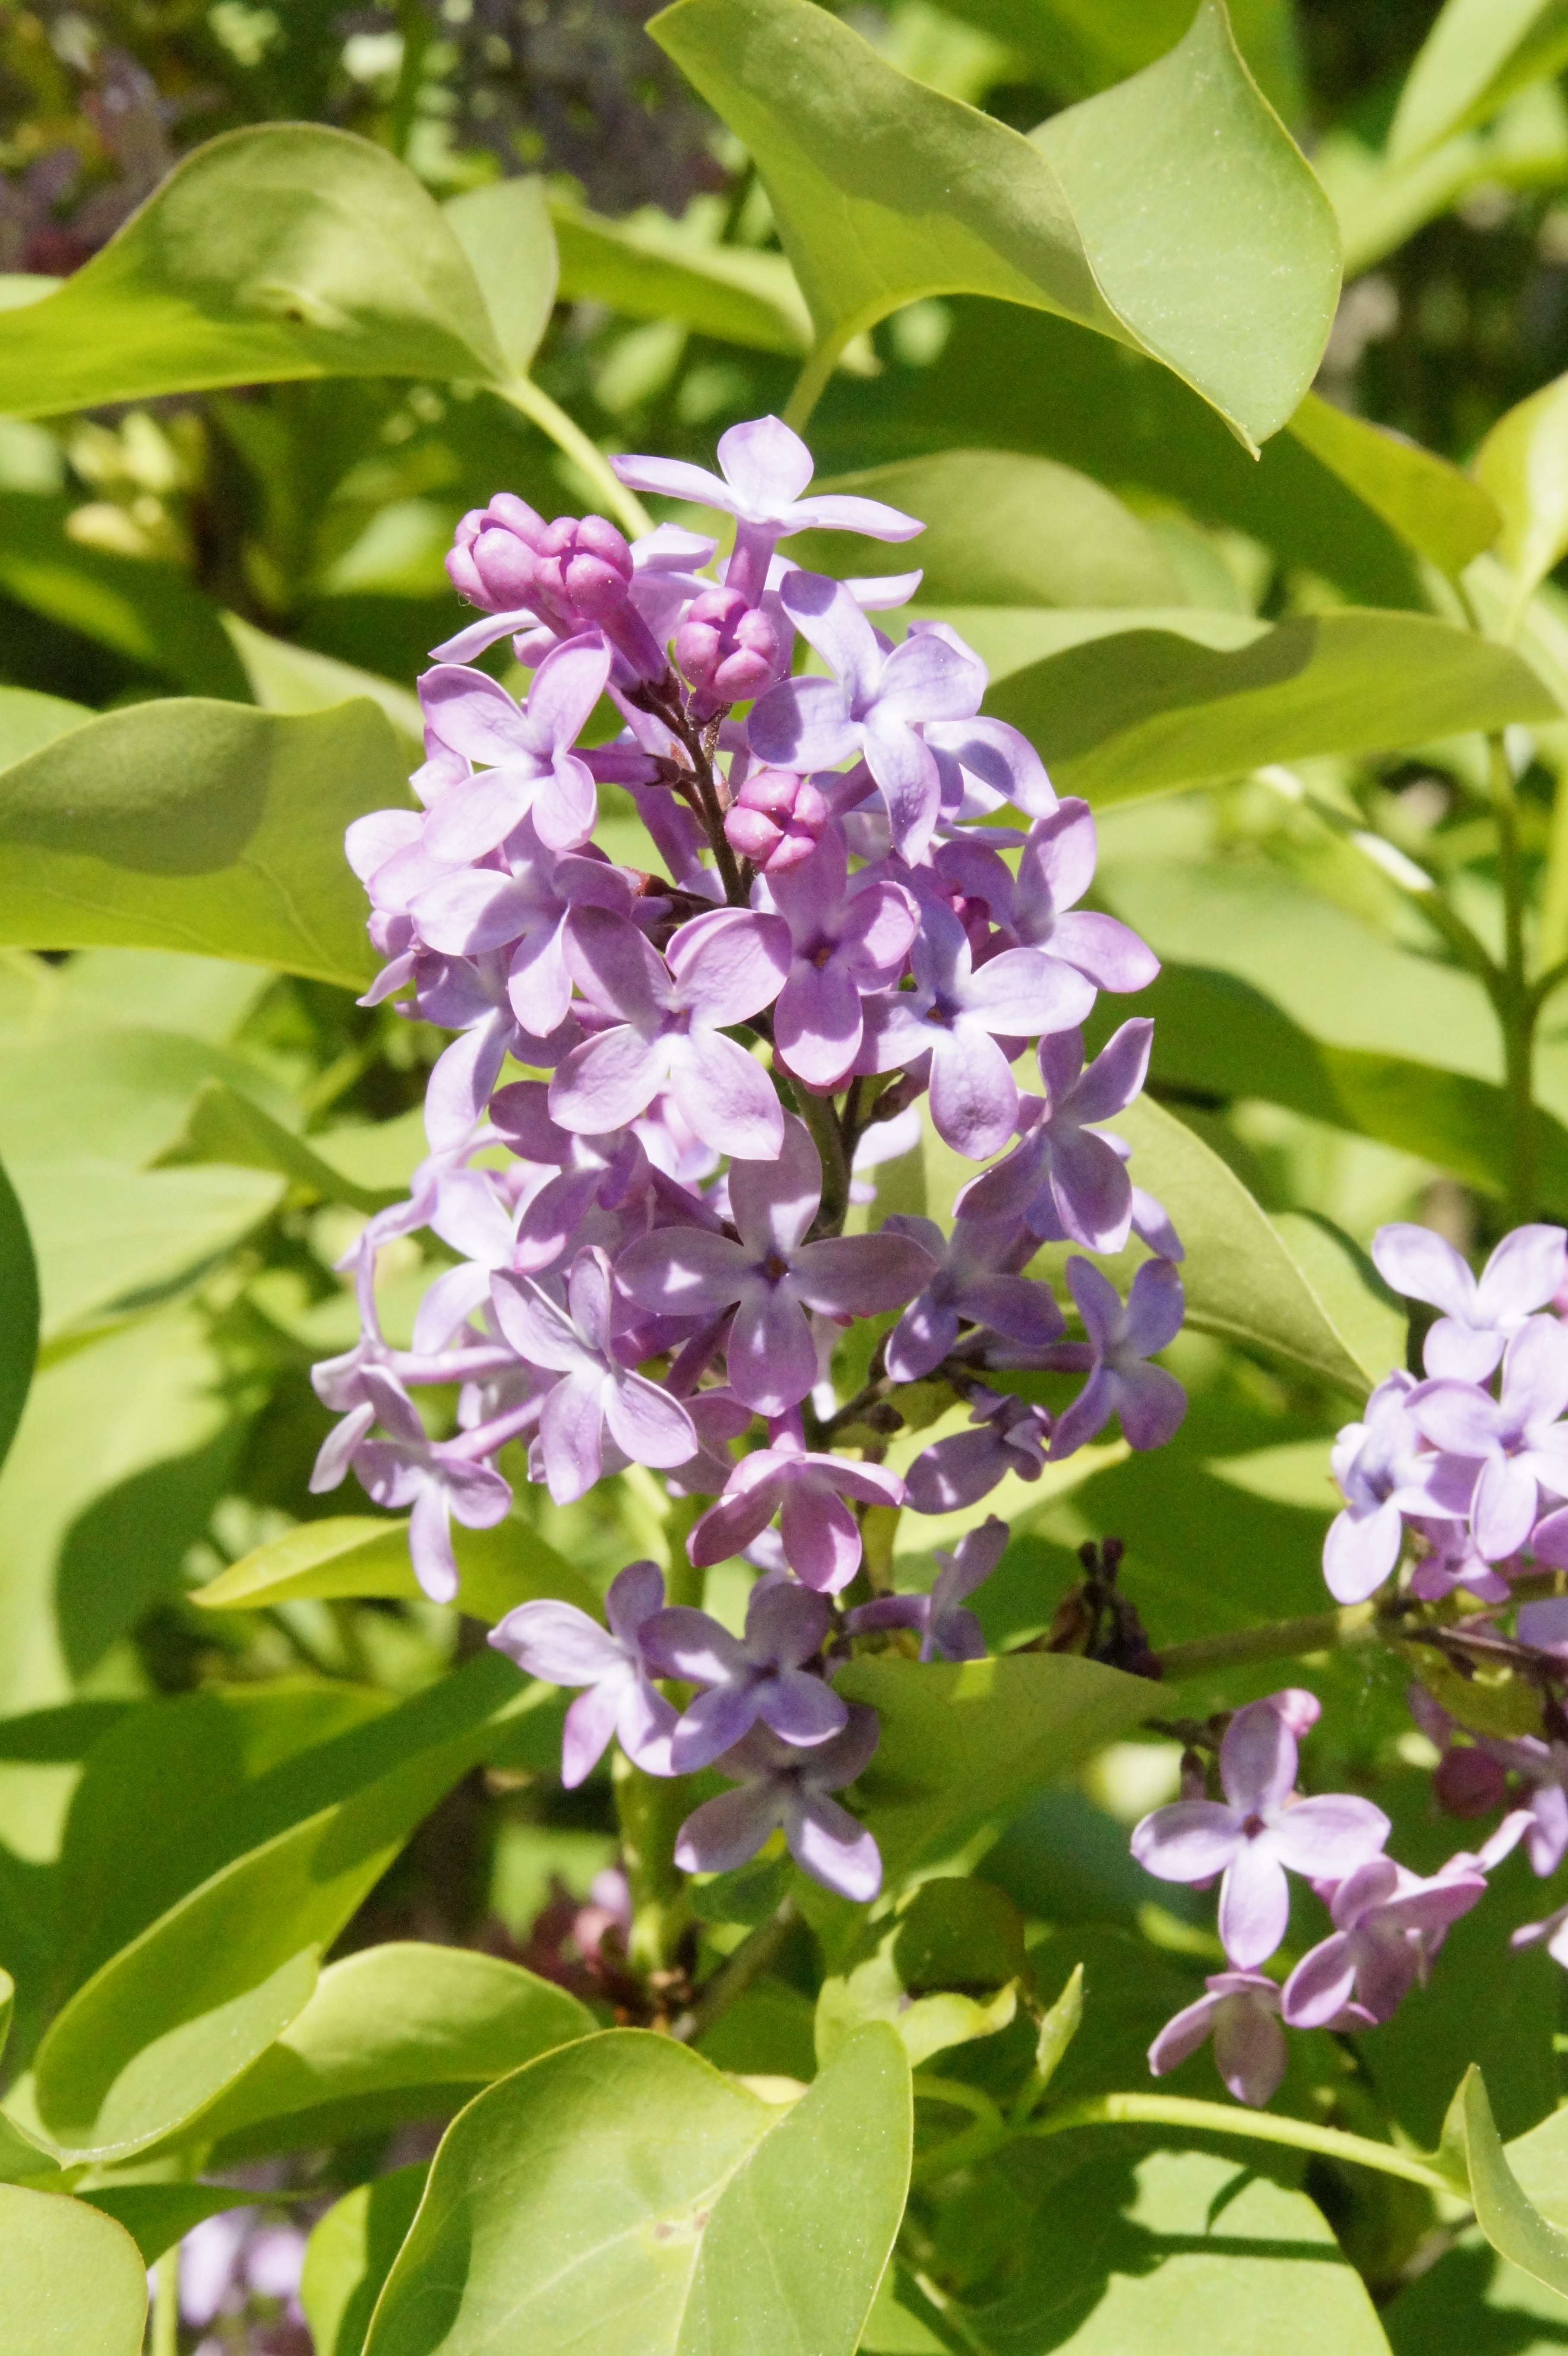
blossom, plant, sky, flower, bloom, bush, spring, herb, grow, botany, flora, wildflower, lilac, may, flowering plant, lilac bush, land plant